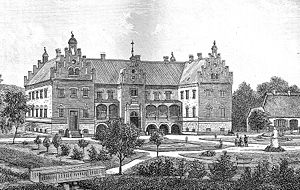
H.A.W. Haugsted
Holstenshuus efter Haugsteds ombygning
Holstenshus er en gammel hovedgård, som blev kaldt Finstrup og nævnes første gang i 1314.. Gården ligger i Diernæs Sogn, Sallinge Herred, Faaborg Kommune. Hovedbygningen er opført i 1910 efter en brand i 1908 .
Hans Andreas Wilhelm Haugsted var en dansk arkitekt, der primært har virket på Fyn.